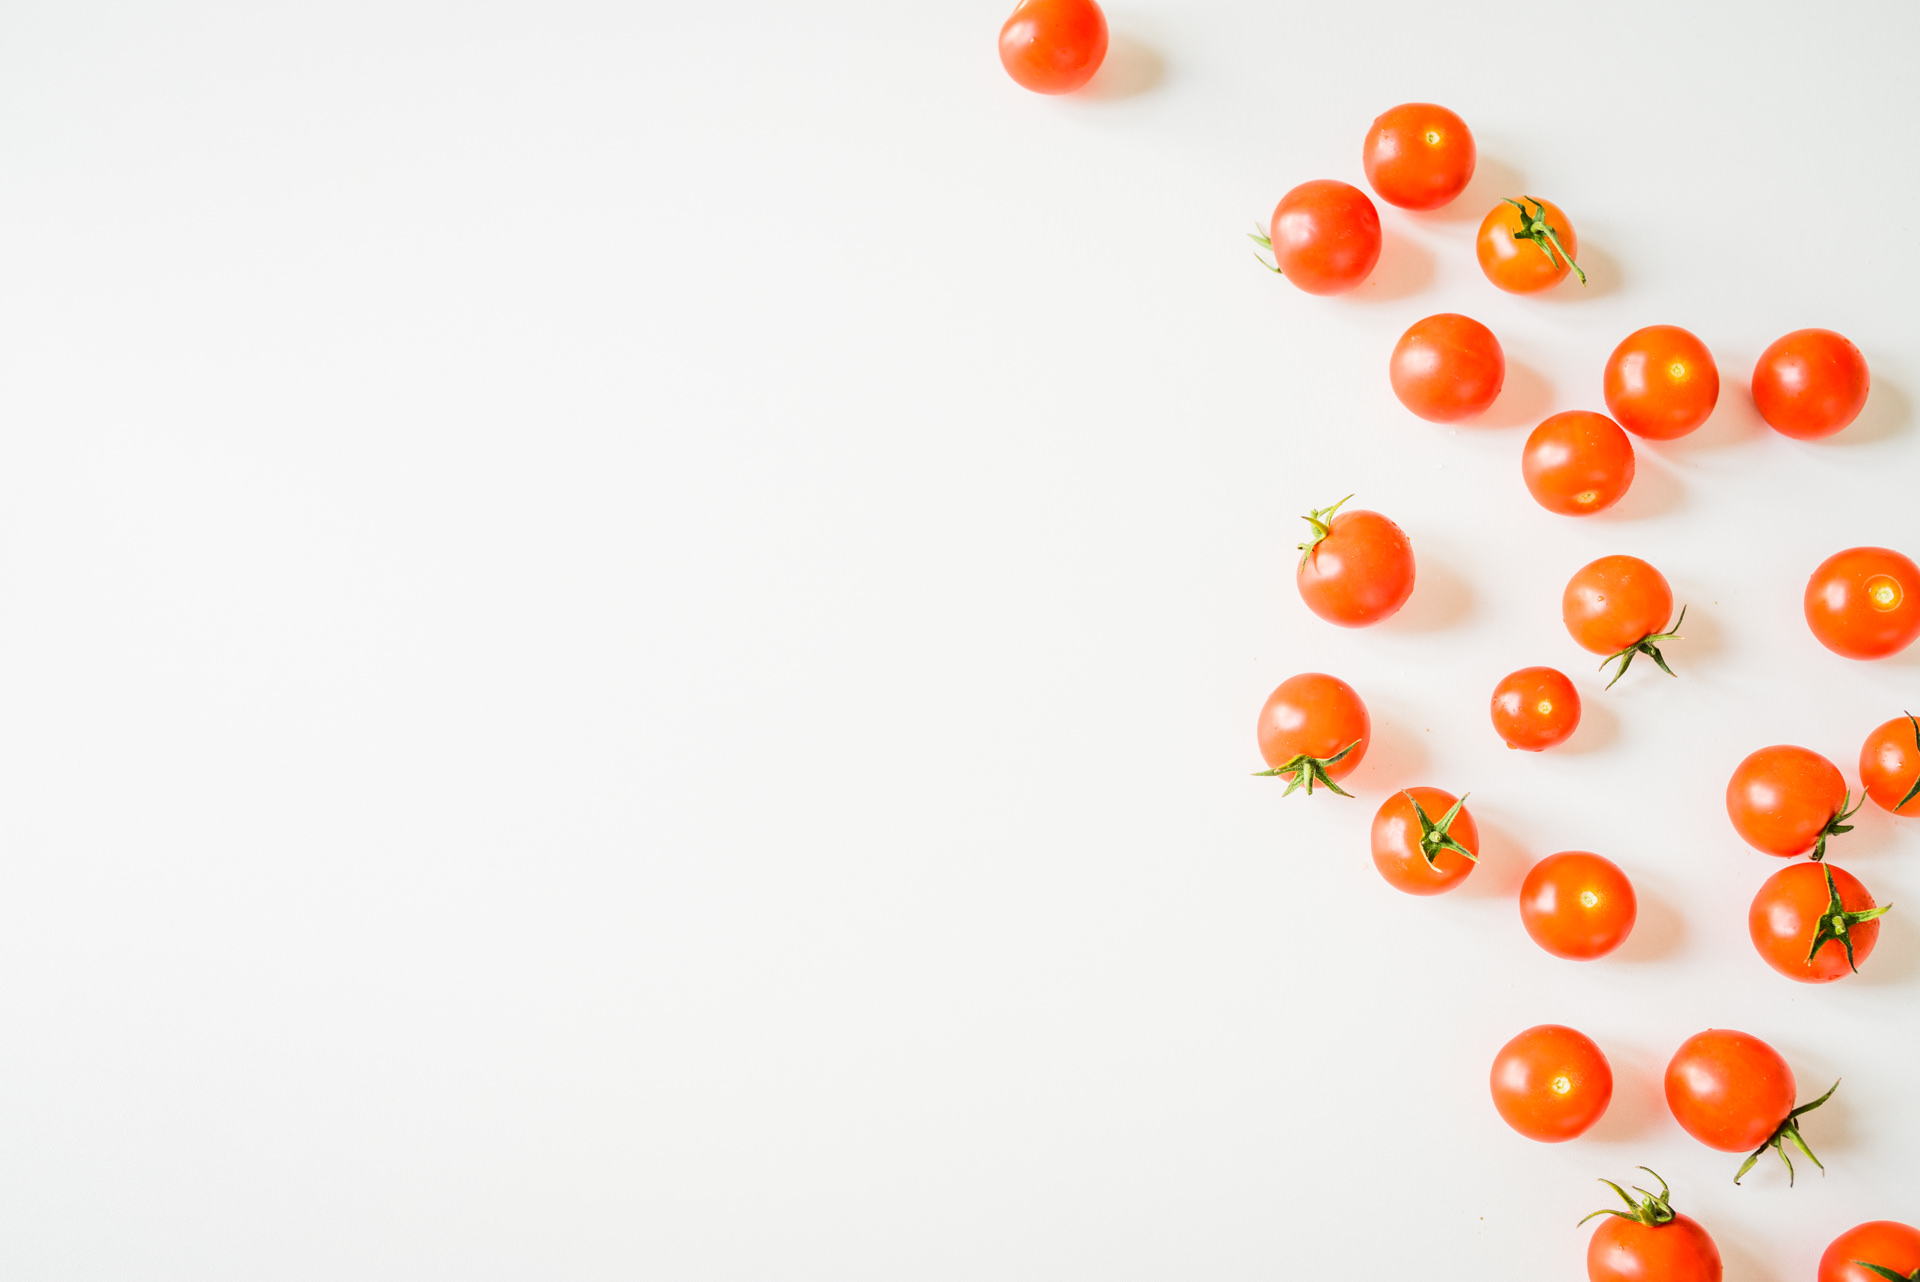
orange, fruit, cherry tomatoes, plant, solanum, tomato, food, vegetarian food, nightshade family, fashion accessory, bead, art